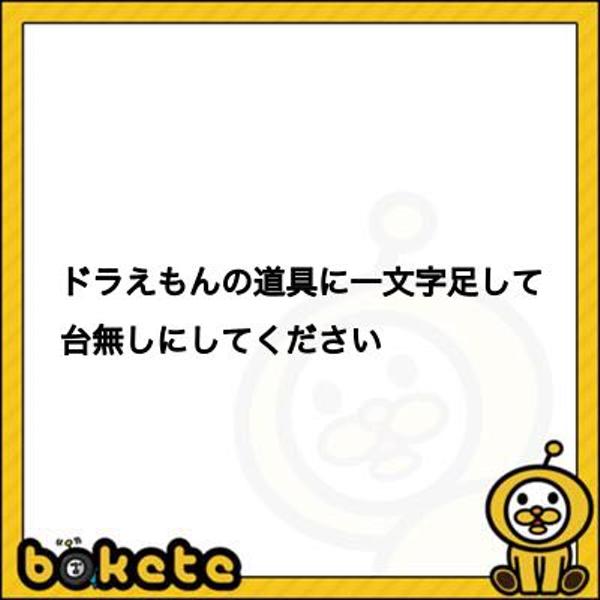
回答: きほんやくコンニャク